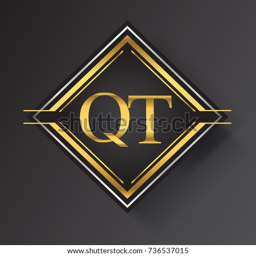
letter logo in a square shape gold and silver colored geometric ornaments .